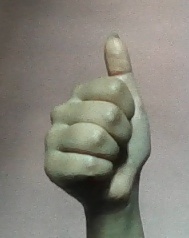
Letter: aleff